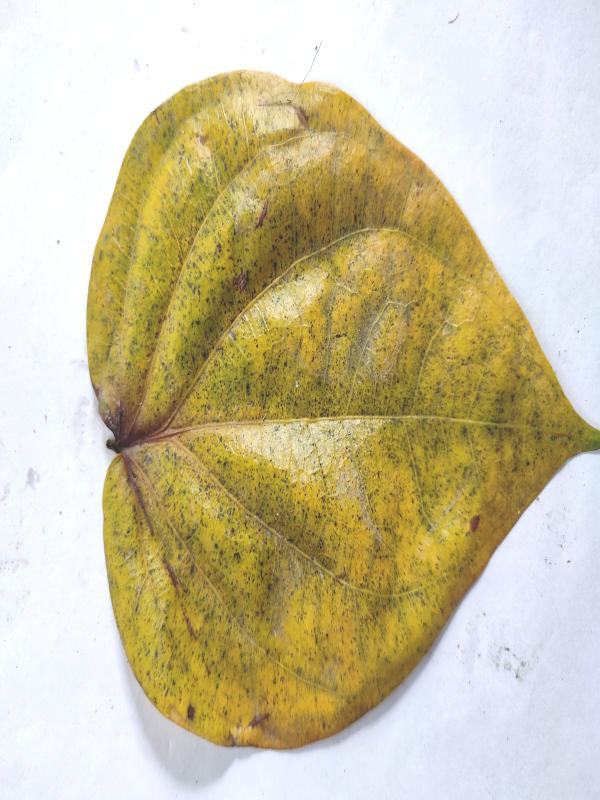
Label: Dried_Leaf